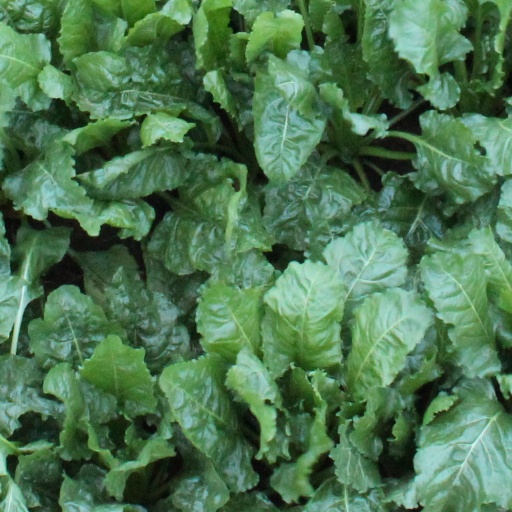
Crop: sugar beet